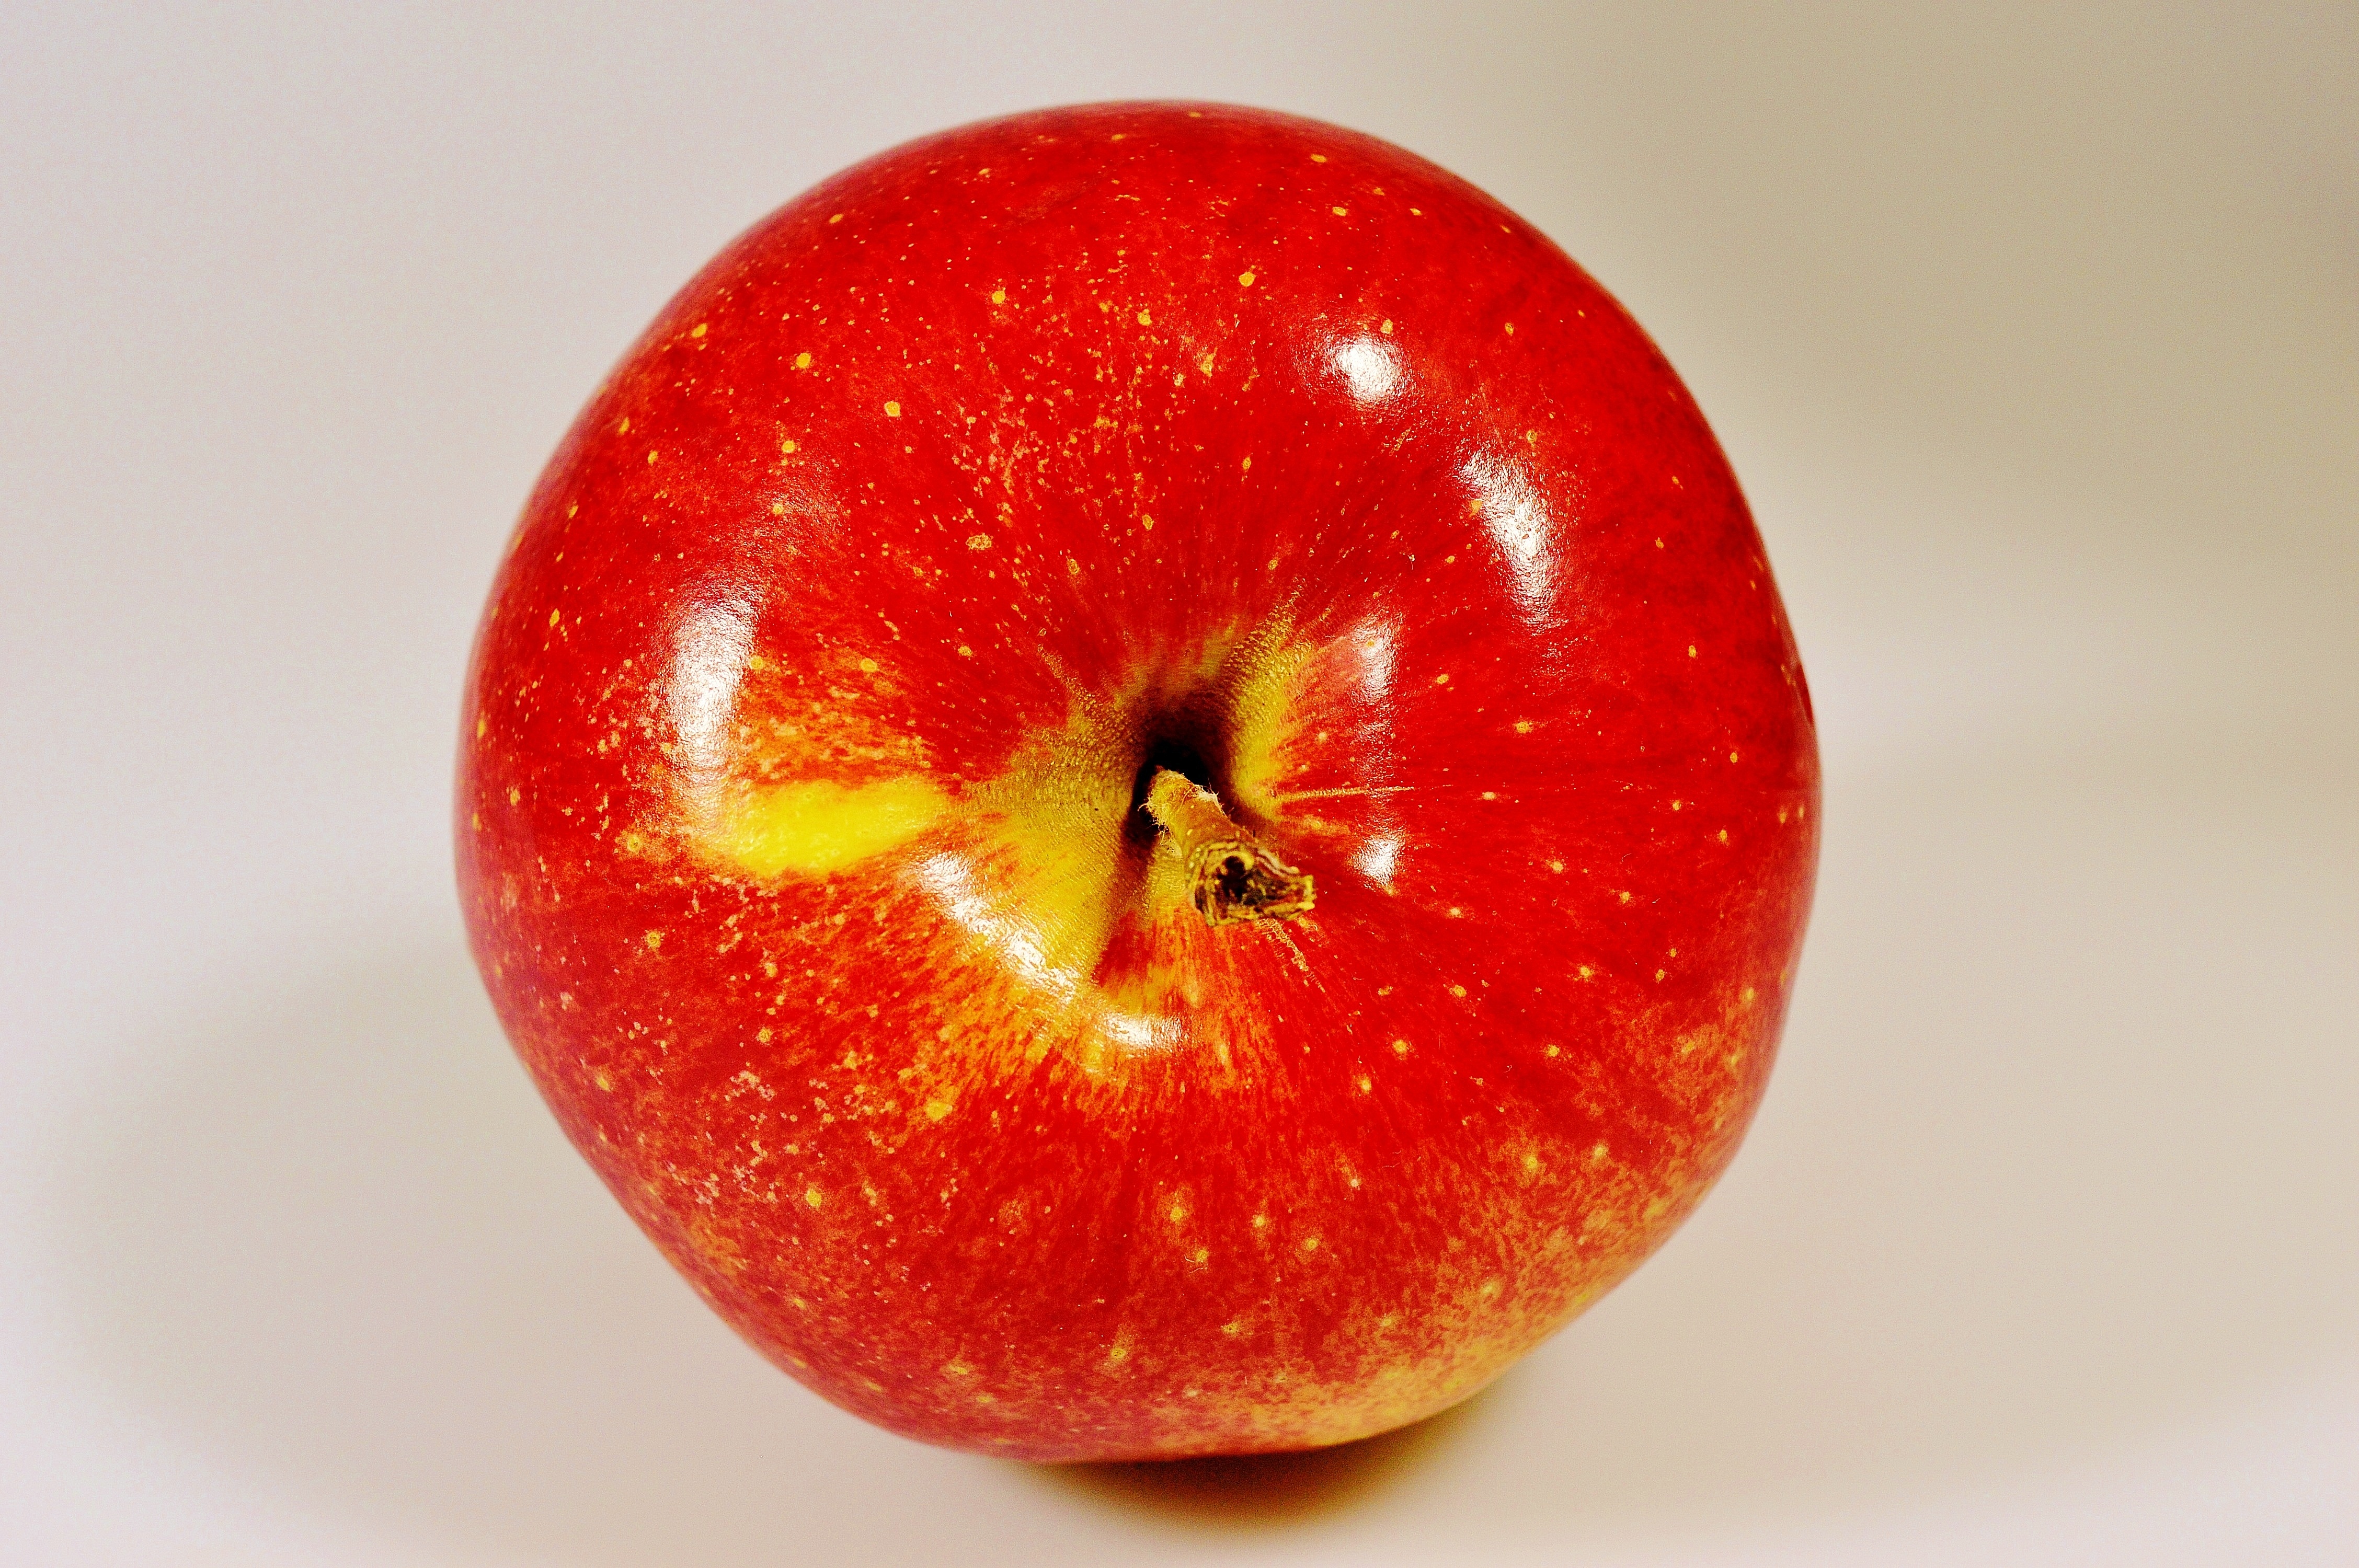
apple, nature, plant, fruit, ripe, food, red, produce, healthy, delicious, tomato, close up, vitamins, macro photography, flowering plant, rose family, land plant